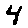
Label: 4